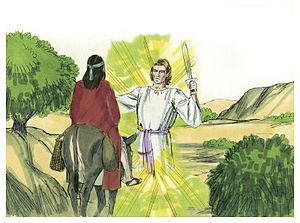
Illustration biblique du livre de la Nombres chapitre 22 עברית: 22 האיור המקראי של change me! פרק हिन्दी: {{{hi}}} अध्याय change me! की पुस्तक की बाइबिल चित्रण Bahasa Indonesia: Ilustrasi Alkitab dari Kitab Bilangan pasal 22 Italiano: Illustrazione biblica del libro della change me! Capitolo 22 日本語: change me!22章の本の聖書の実例 Jawa: Ilustrasi Alkitab saking Kitab Wilangan pasal 22 한국어: change me! 22 장 장부의 성경 그림 Bahasa Melayu: Ilustrasi Alkitab dari Kitab Bilangan pasal 22